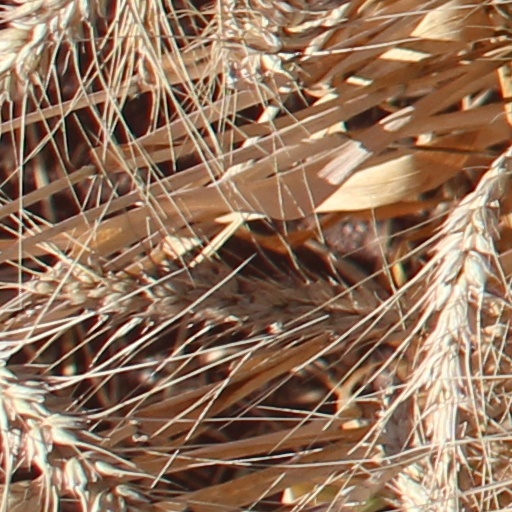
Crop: wheat